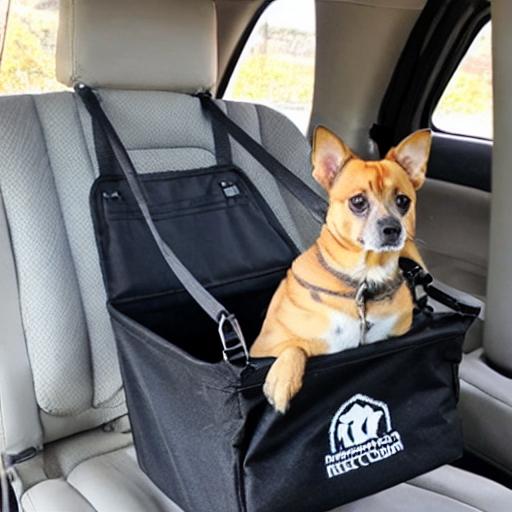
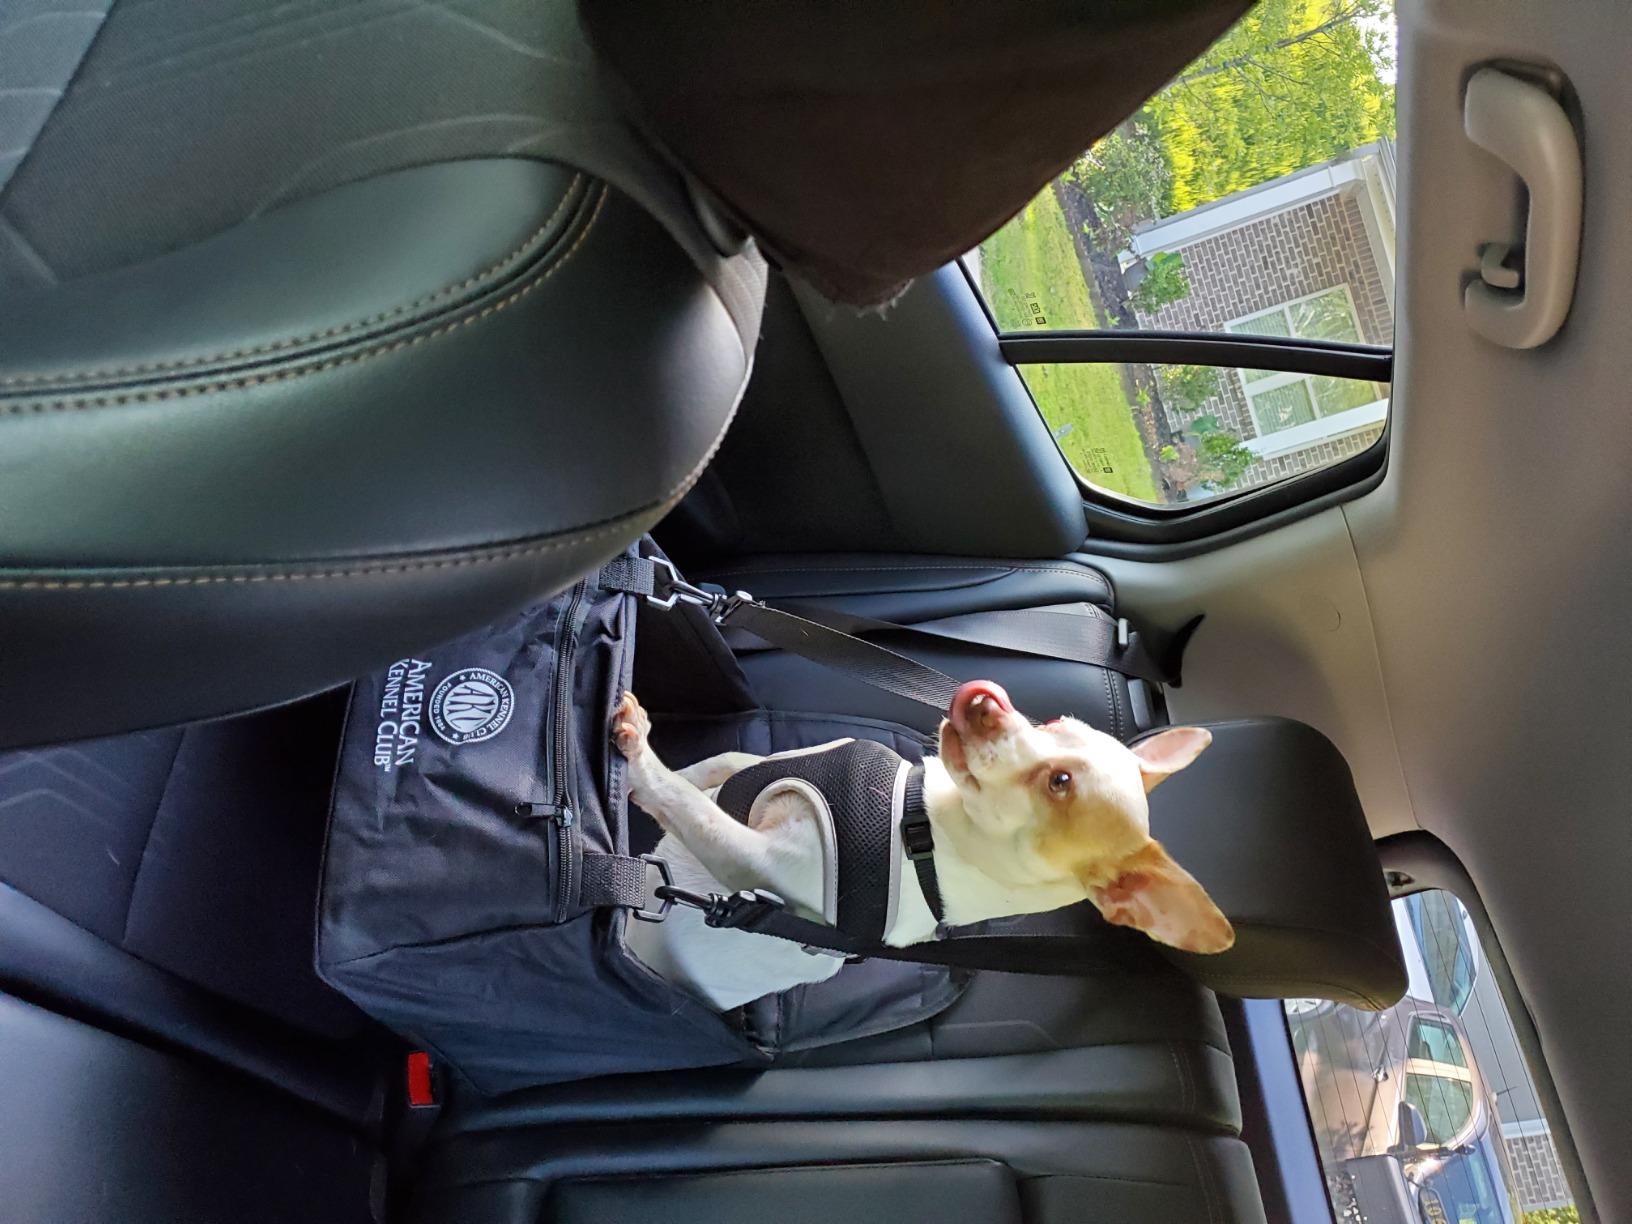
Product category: items_kennel
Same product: no